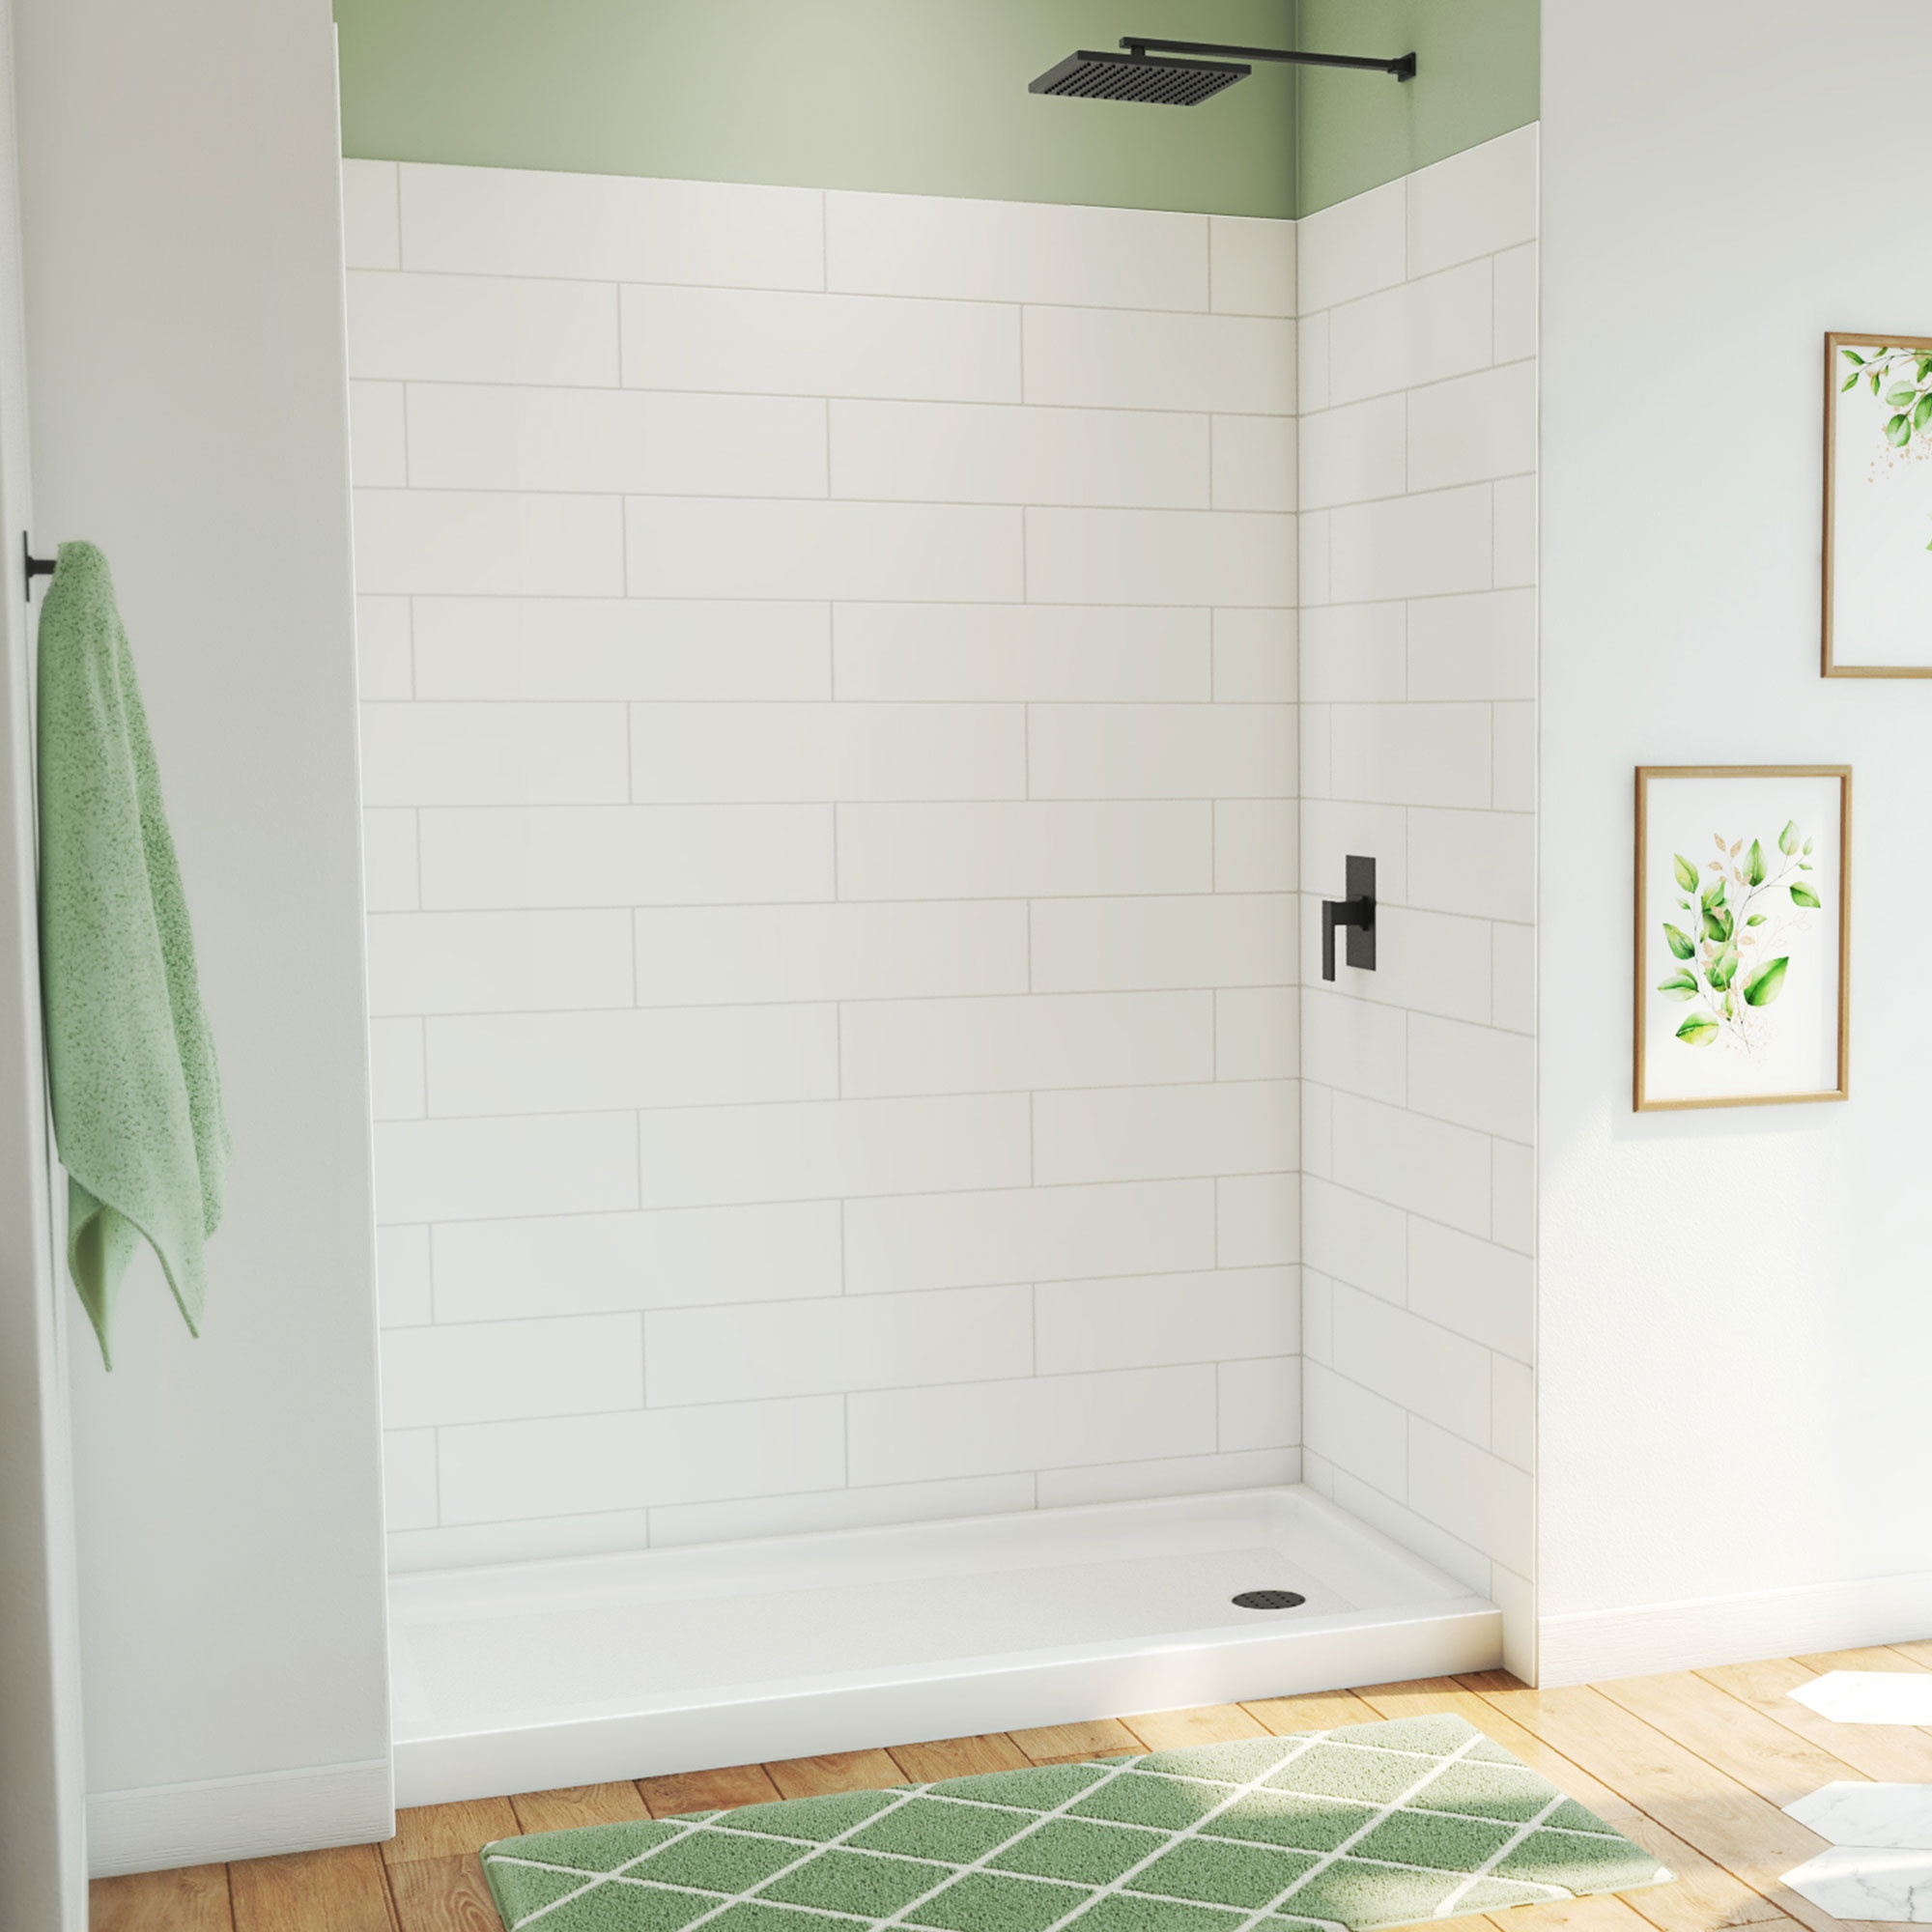
DreamLine DreamStone 32 in. D x 60 in. W Base and Wall Kit in White Modern Subway Pattern
The DreamStone collection offers popular horizontal subway pattern walls with an authentic solid surface shower base. The durable, non-porous surface material makes DreamStone walls and bases resistant against mold, chips, and cracks. The solid color runs completely throughout the material for long-lasting durability and easy maintenance. The pebbled texture of the base provides a slip-resistant surface for added safety. Enhance your bathroom space with DreamStone for a pristine and timeless aesthetic.
Brand: Dreamline
Category: Hardware > Plumbing > Plumbing Fixture Hardware & Parts > Shower Parts > Shower Walls & Surrounds